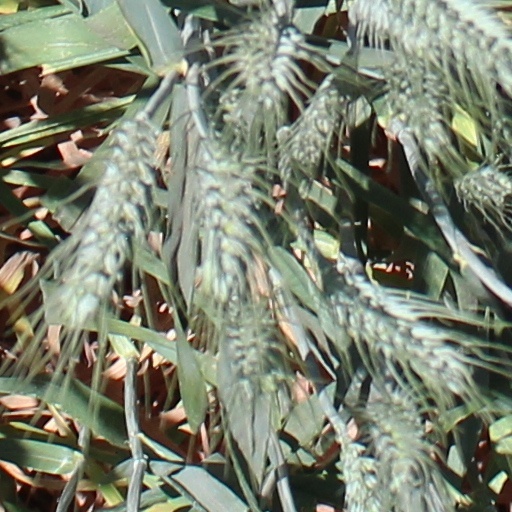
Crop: wheat